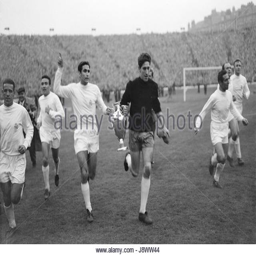
file photo dated celebrate winning football competition